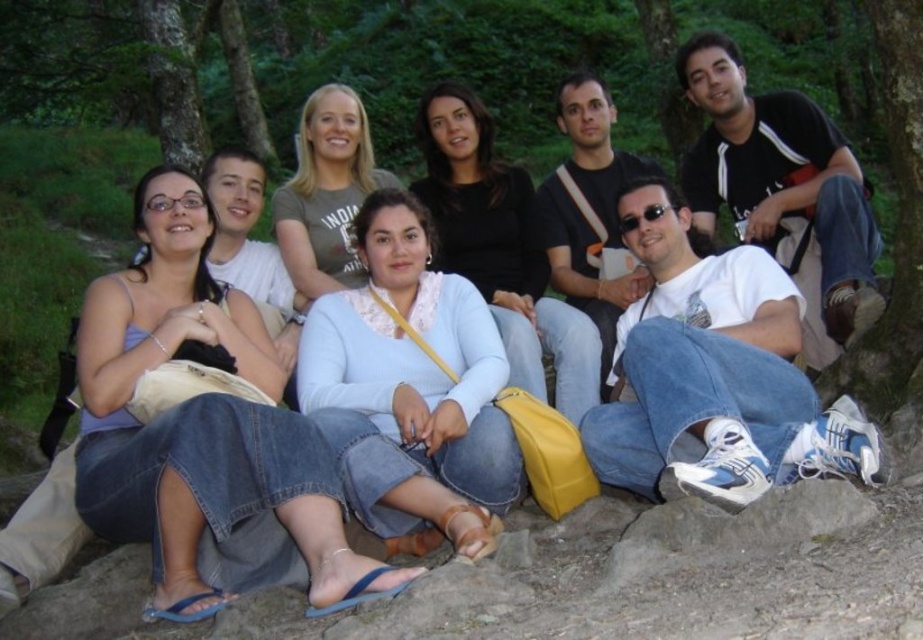
Question: Considering the relative positions of matte gray t-shirt at center and rough bark tree at upper left in the image provided, where is matte gray t-shirt at center located with respect to rough bark tree at upper left? (A) right (B) left
Answer: A